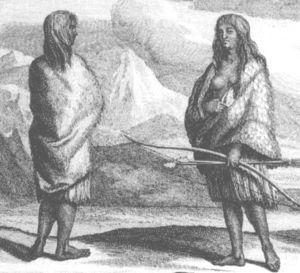
La péninsule de Basse-Californie, ou Baja California, au nord-ouest du Mexique, rassemble plusieurs centaines de sites préhistoriques, situés dans la sierra de San Francisco, la sierra de San Juan, la sierra de San Borja et dans la sierra de Guadalupe. Certains sont des grottes ornées ou des abris sous roche, d'autres des gisements d'ossements fossiles de différentes époques. La région est très riche en œuvres d'art pariétal et rupestre.
Les Pericú sont un groupe ethnique amérindien qui vivaient dans l'extrême sud de la péninsule de Basse-Californie au Mexique dans la région de Los Cabos et des îles avoisinantes en Basse-Californie-du-Sud. Ils parlaient la langue du même nom. Ils sont considérés éteints linguistiquement et culturellement depuis la fin du XVIIIᵉ siècle.